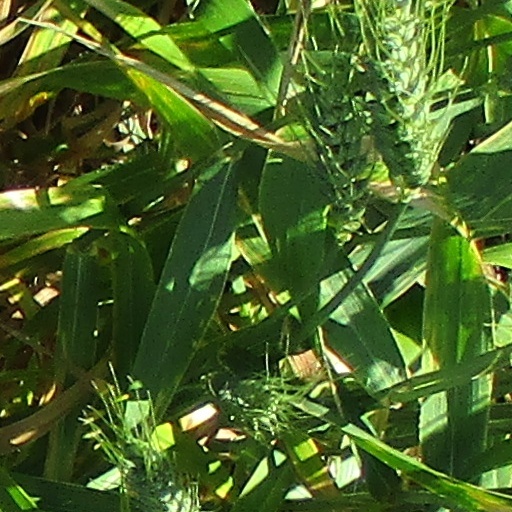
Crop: wheat